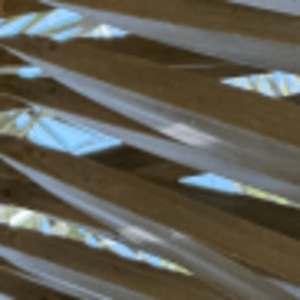
Label: Rachis Blight